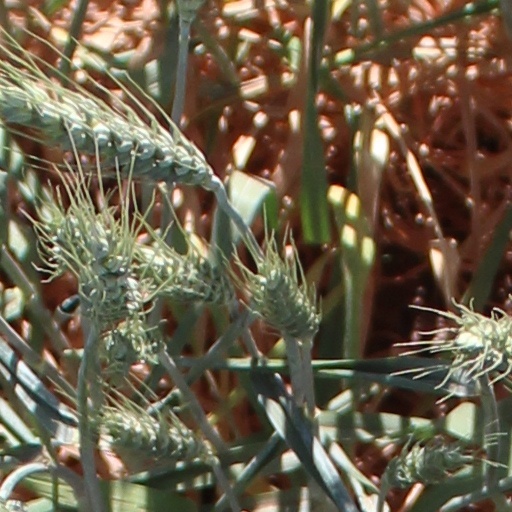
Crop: wheat